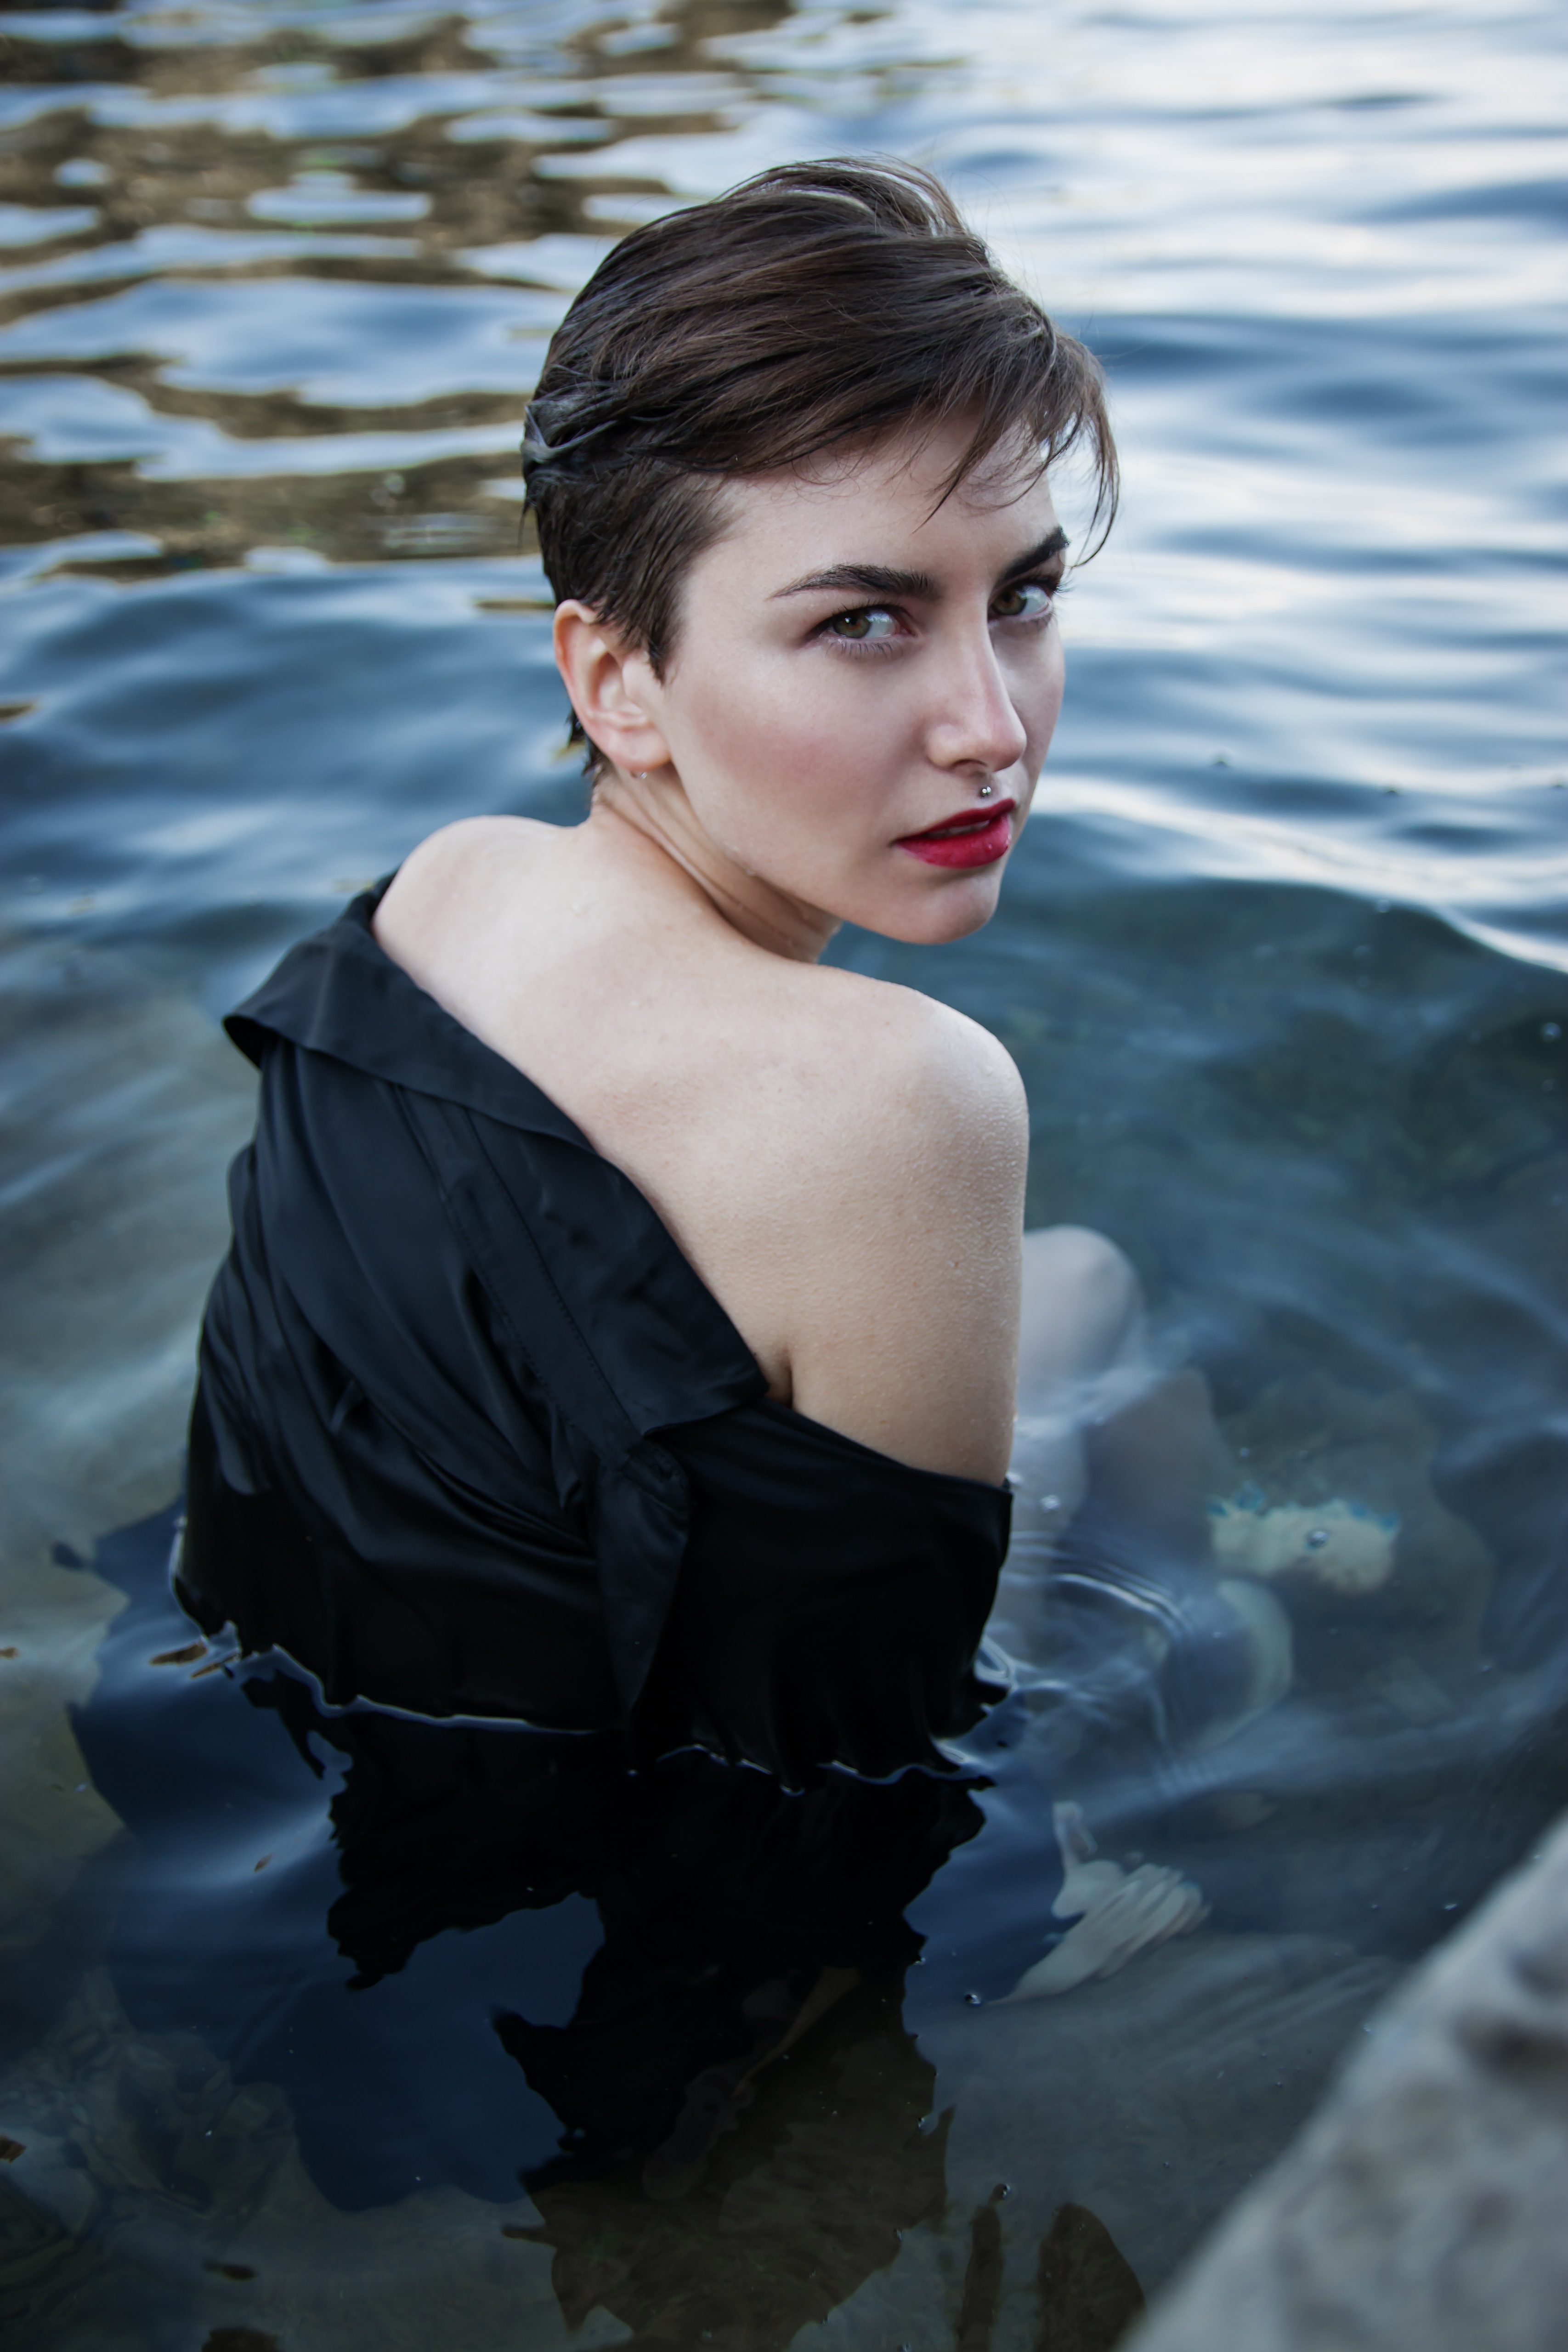
sea, water, girl, woman, photography, view, wet, portrait, model, fashion, blue, clothing, lady, bride, dress, photograph, beauty, short hair, gown, retrospect, photo shoot, red lips, portrait photography, bare shoulder, dvushka, erotically